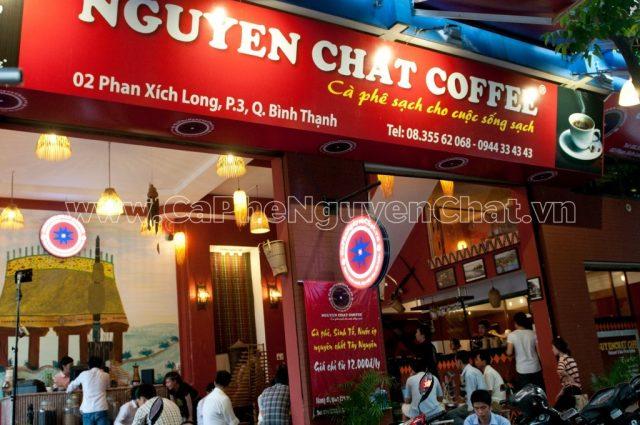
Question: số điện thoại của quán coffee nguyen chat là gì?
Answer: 0935562068 hoặc 0944334343